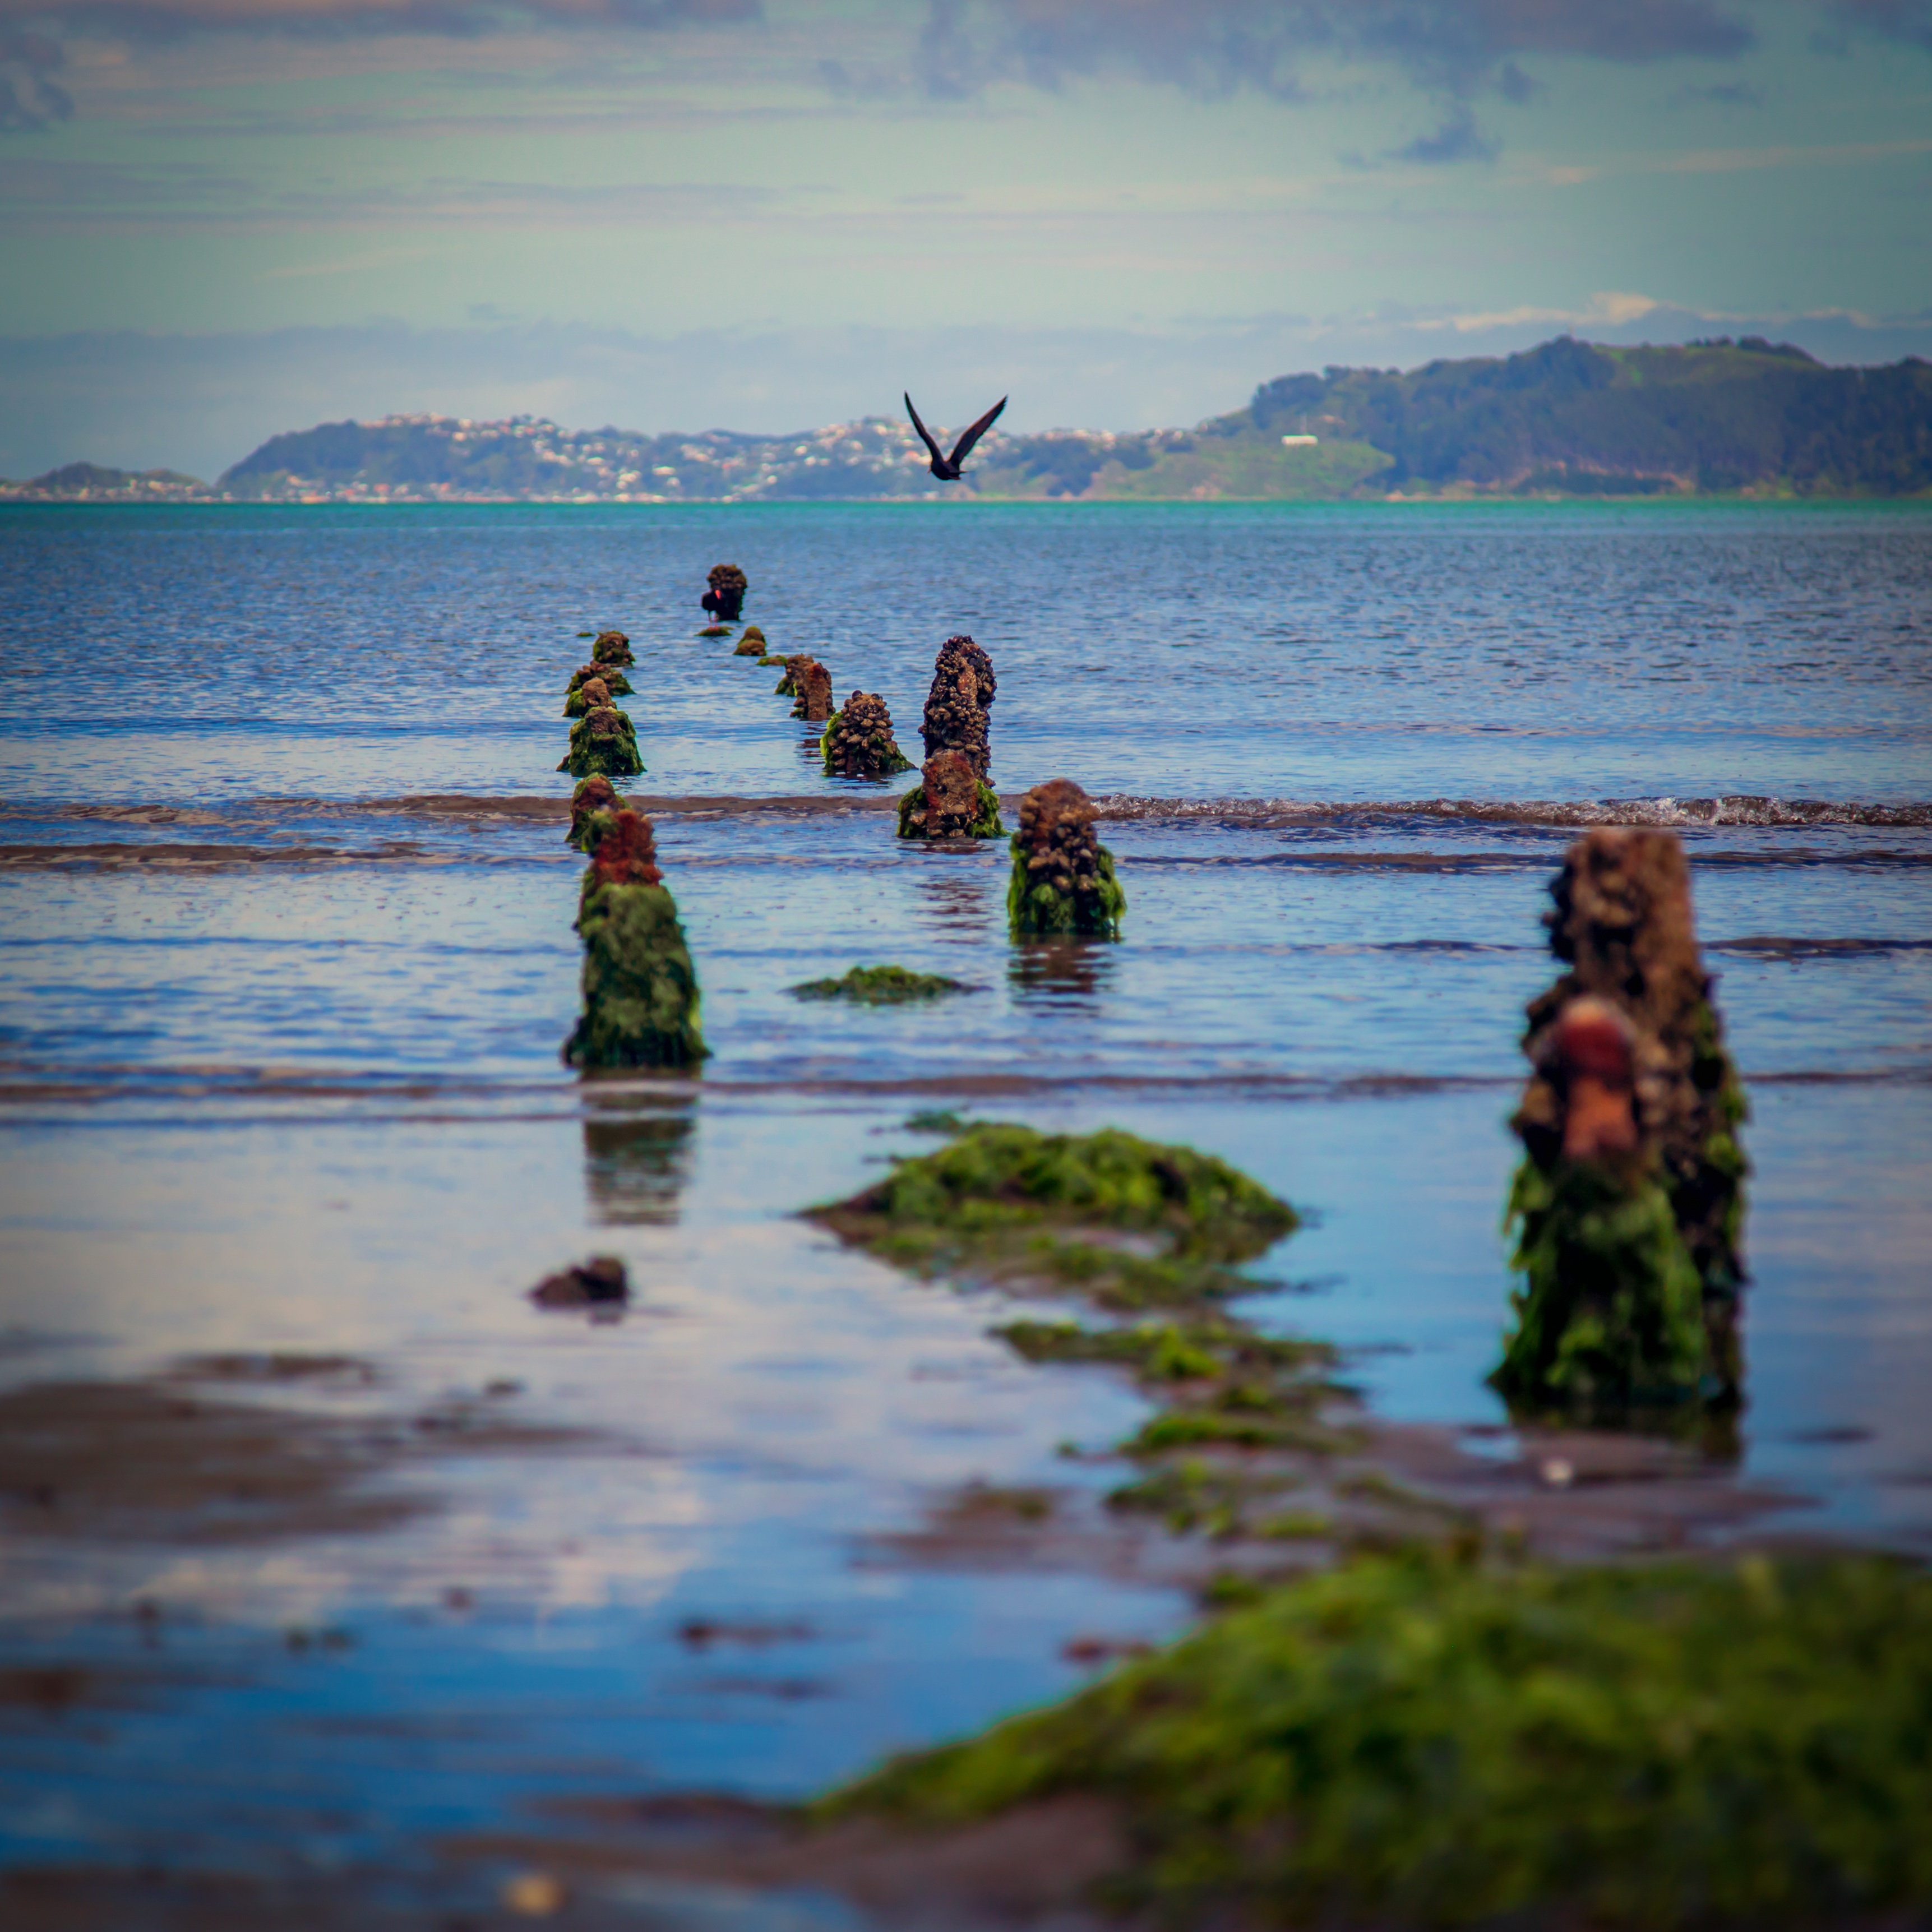
beach, sea, coast, water, ocean, sunset, morning, shore, wave, lake, evening, reflection, bay